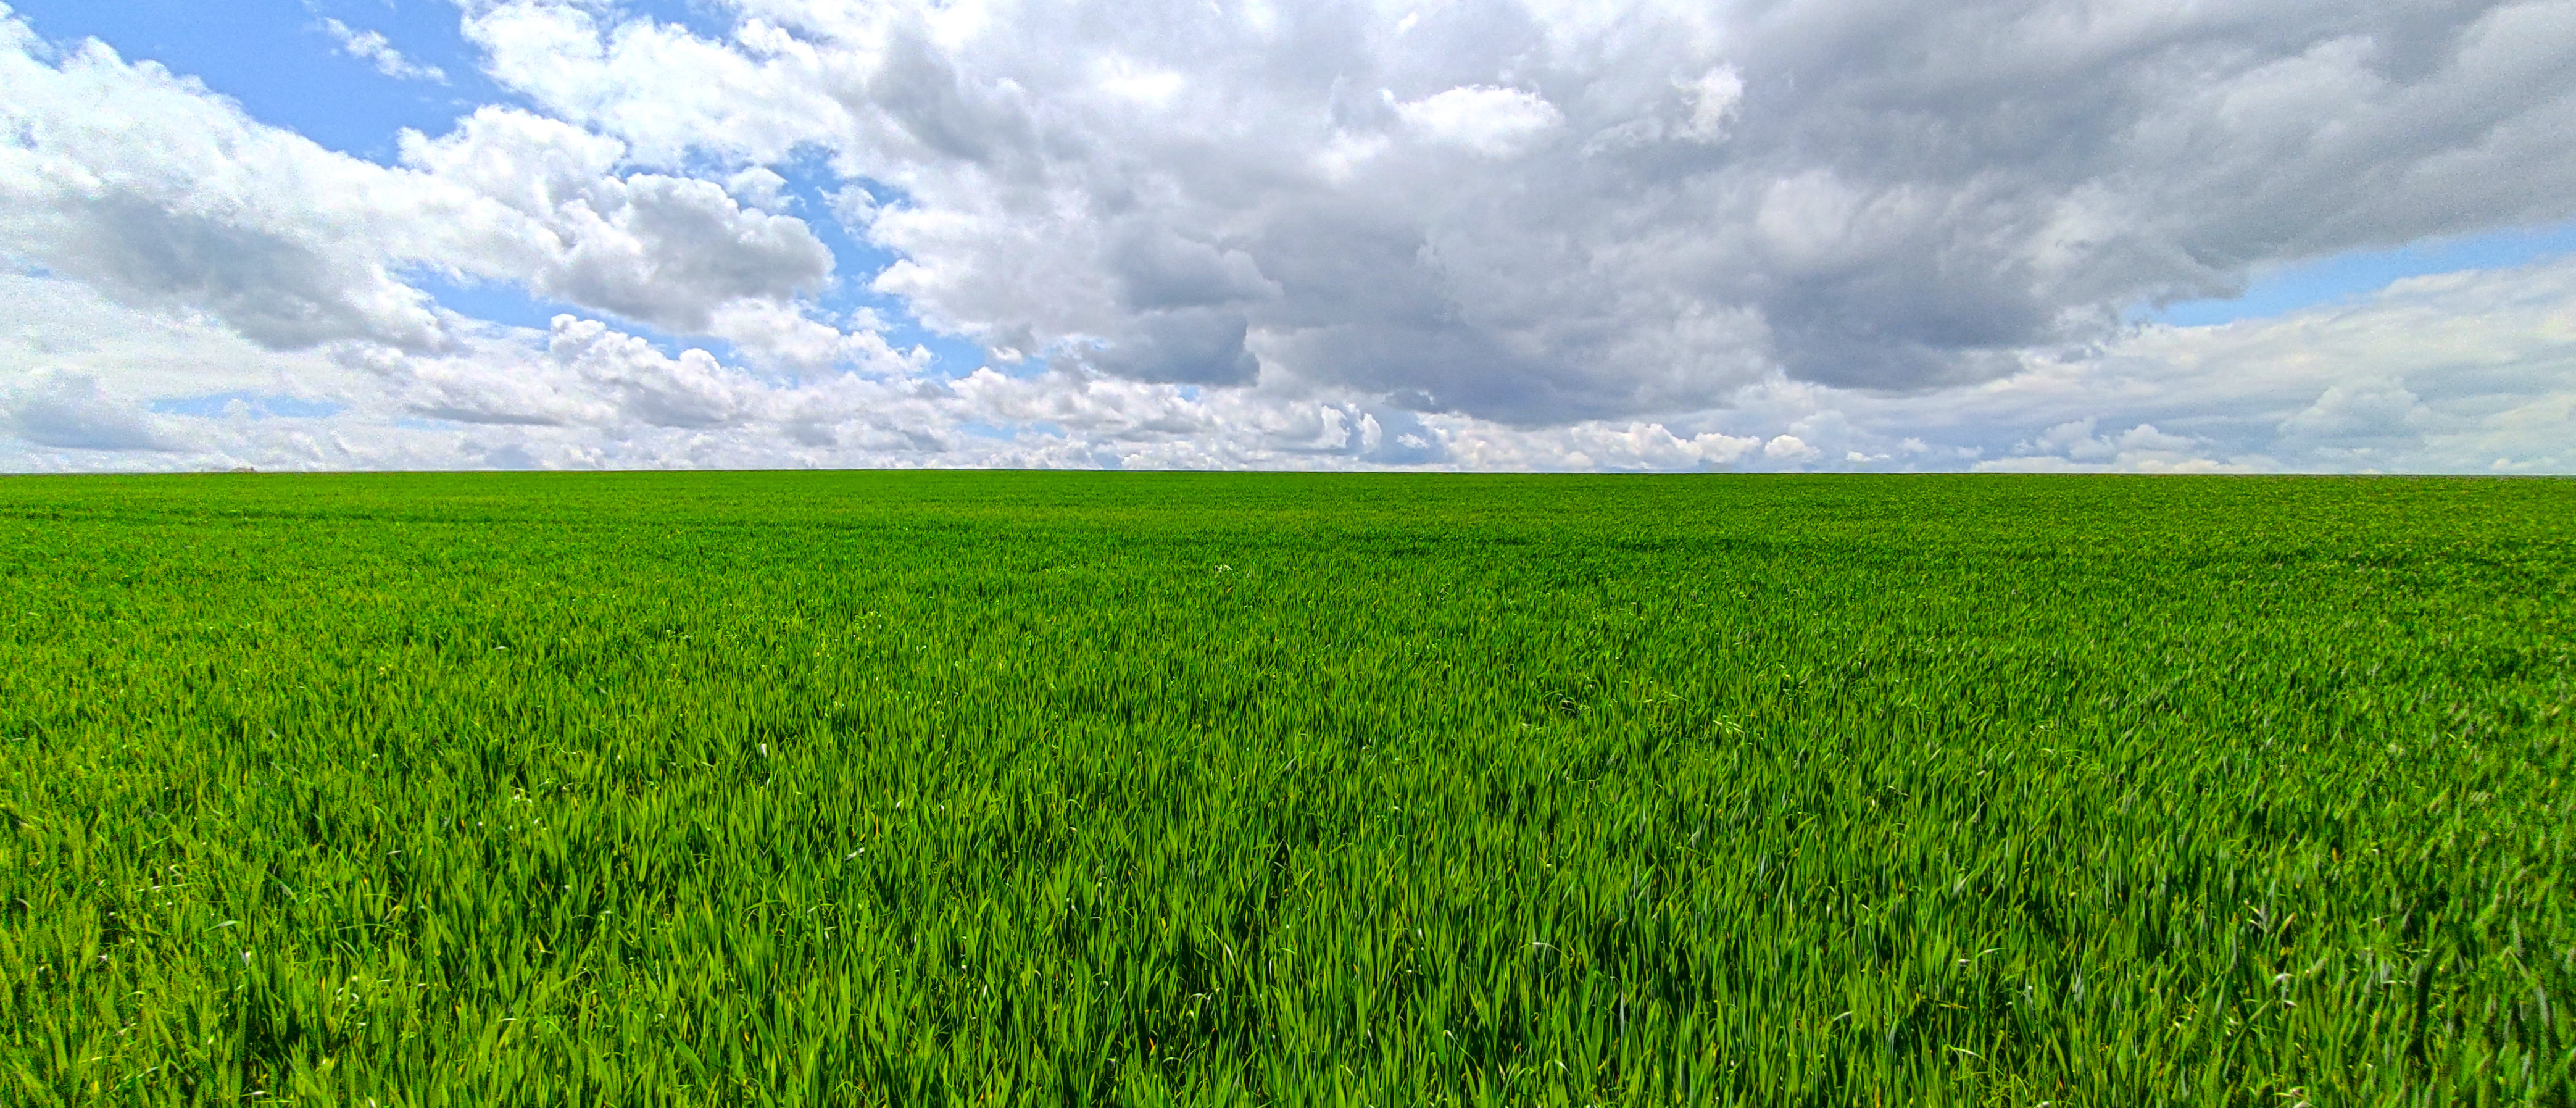
blue, sky, grass, green, cloud, plant, People in nature, natural landscape, agriculture, cumulus, grassland, horizon, landscape, terrestrial plant, prairie, pasture, cash crop, soil, plantation, meteorological phenomenon, crop, steppe, electric blue, field, flooring, paddy field, happy, road, flowering plant, farm